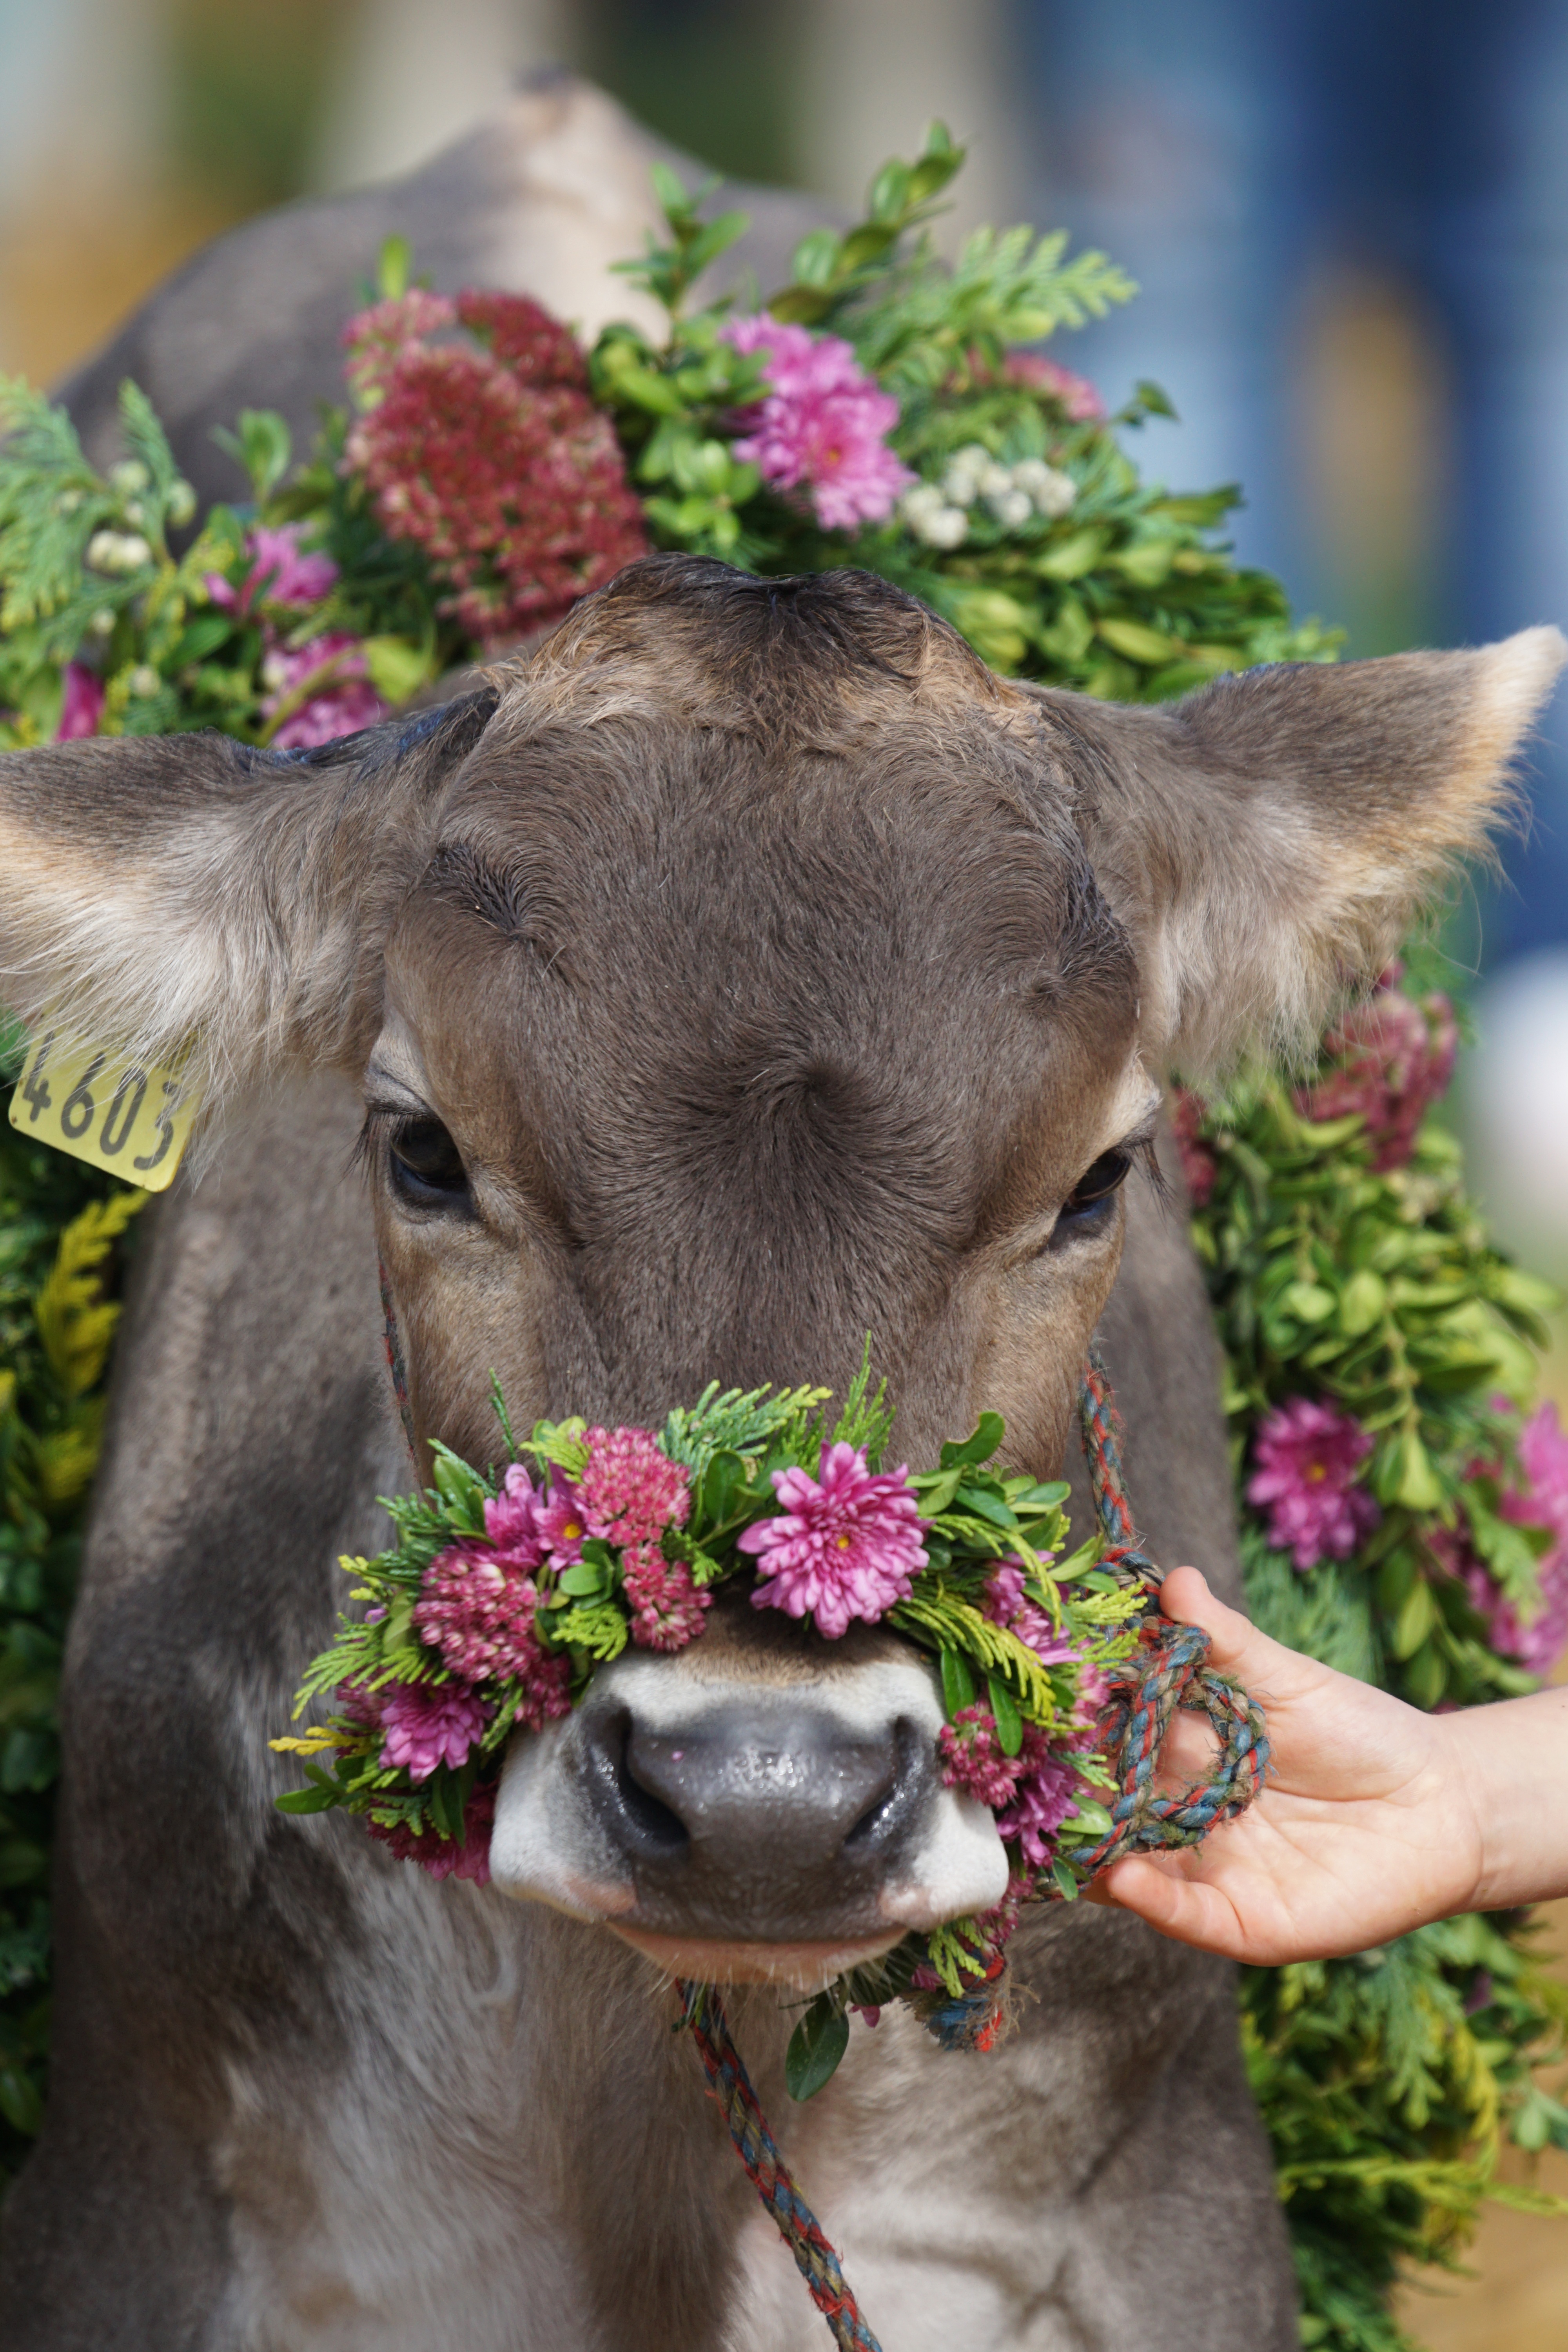
flower, stone, wildlife, deer, mammal, agriculture, beef, calf, donkey, reindeer, switzerland, appenzell, appenzellerland, tradition, ruminant, award, customs, floral wreath, cattle show, floral decorations, pack animal, cattle like mammal